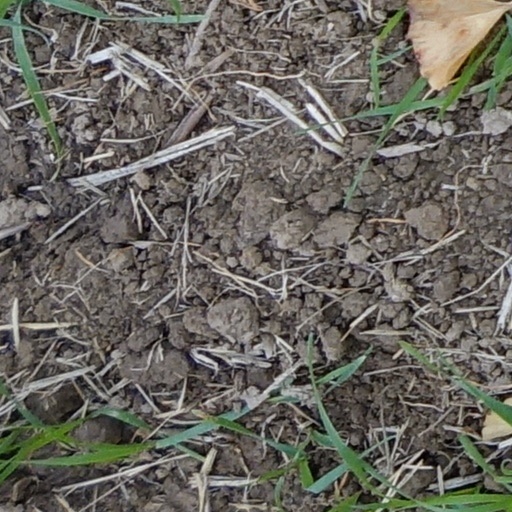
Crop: wheat